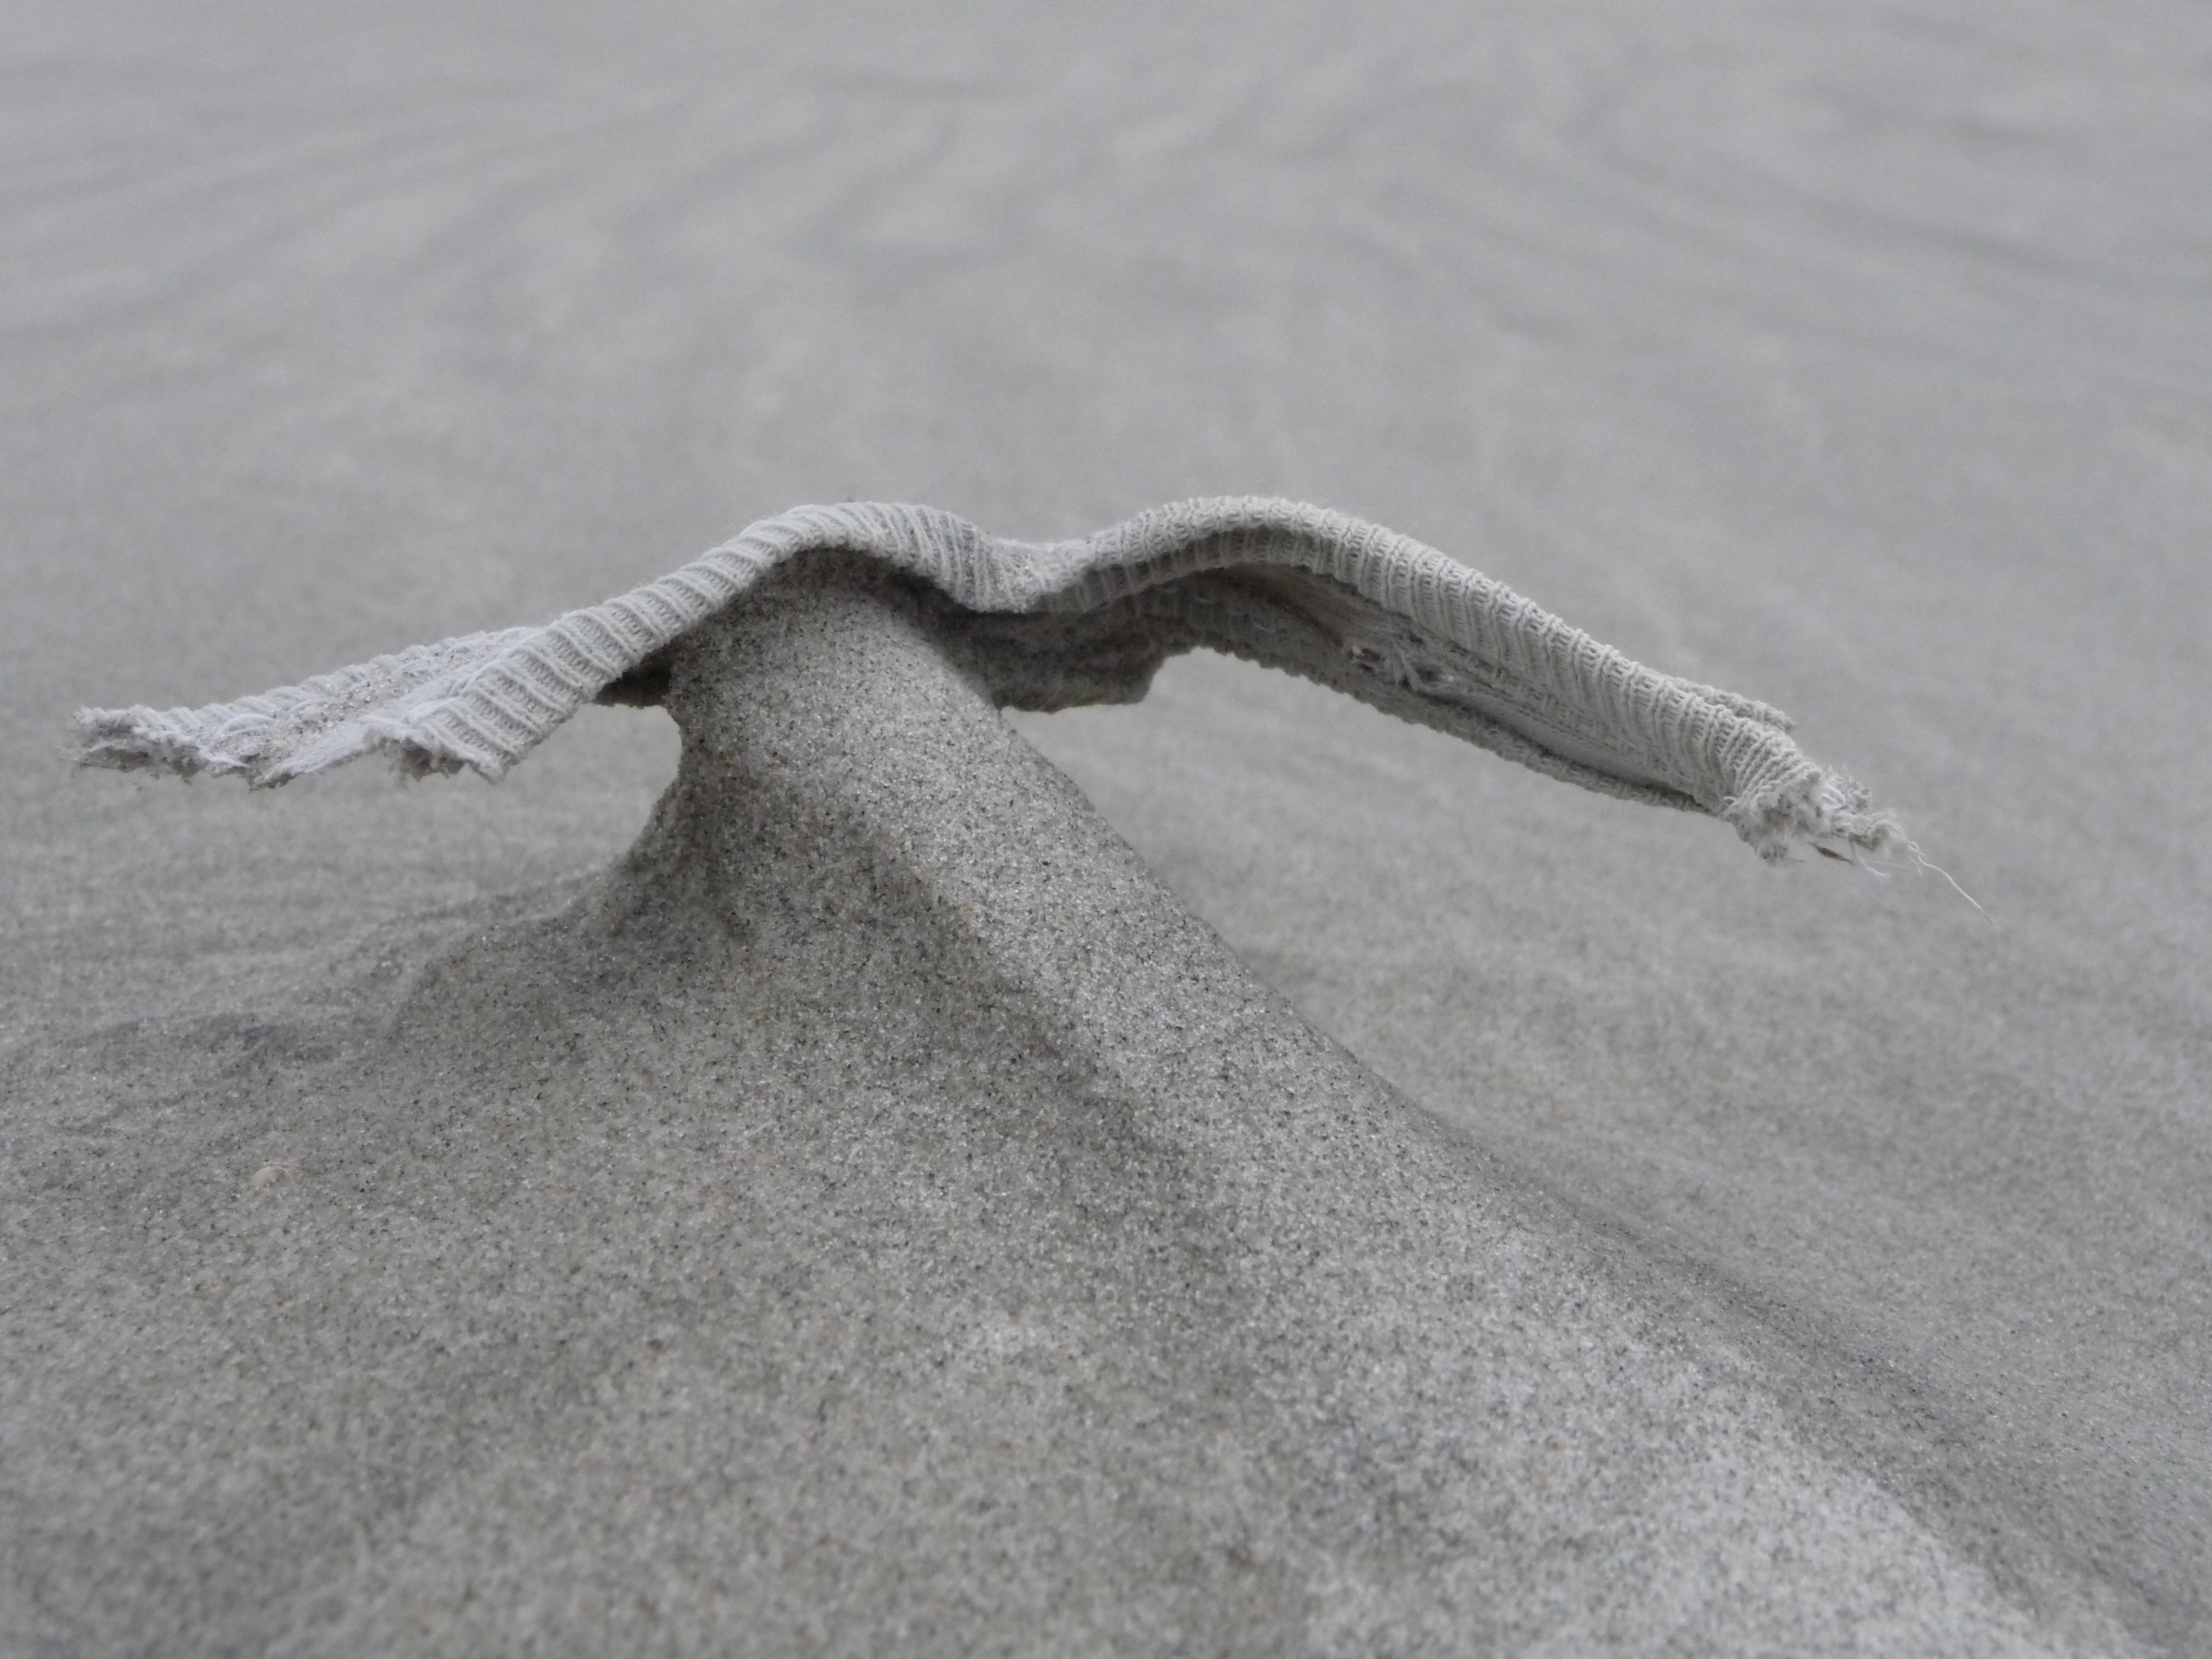
beach, nature, sand, wing, abstract, wind, reptile, material, figure, wings, scaled reptile